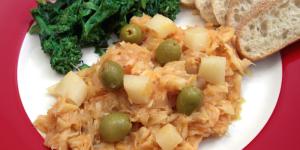
bacalao a la vizcaina estilo mexico